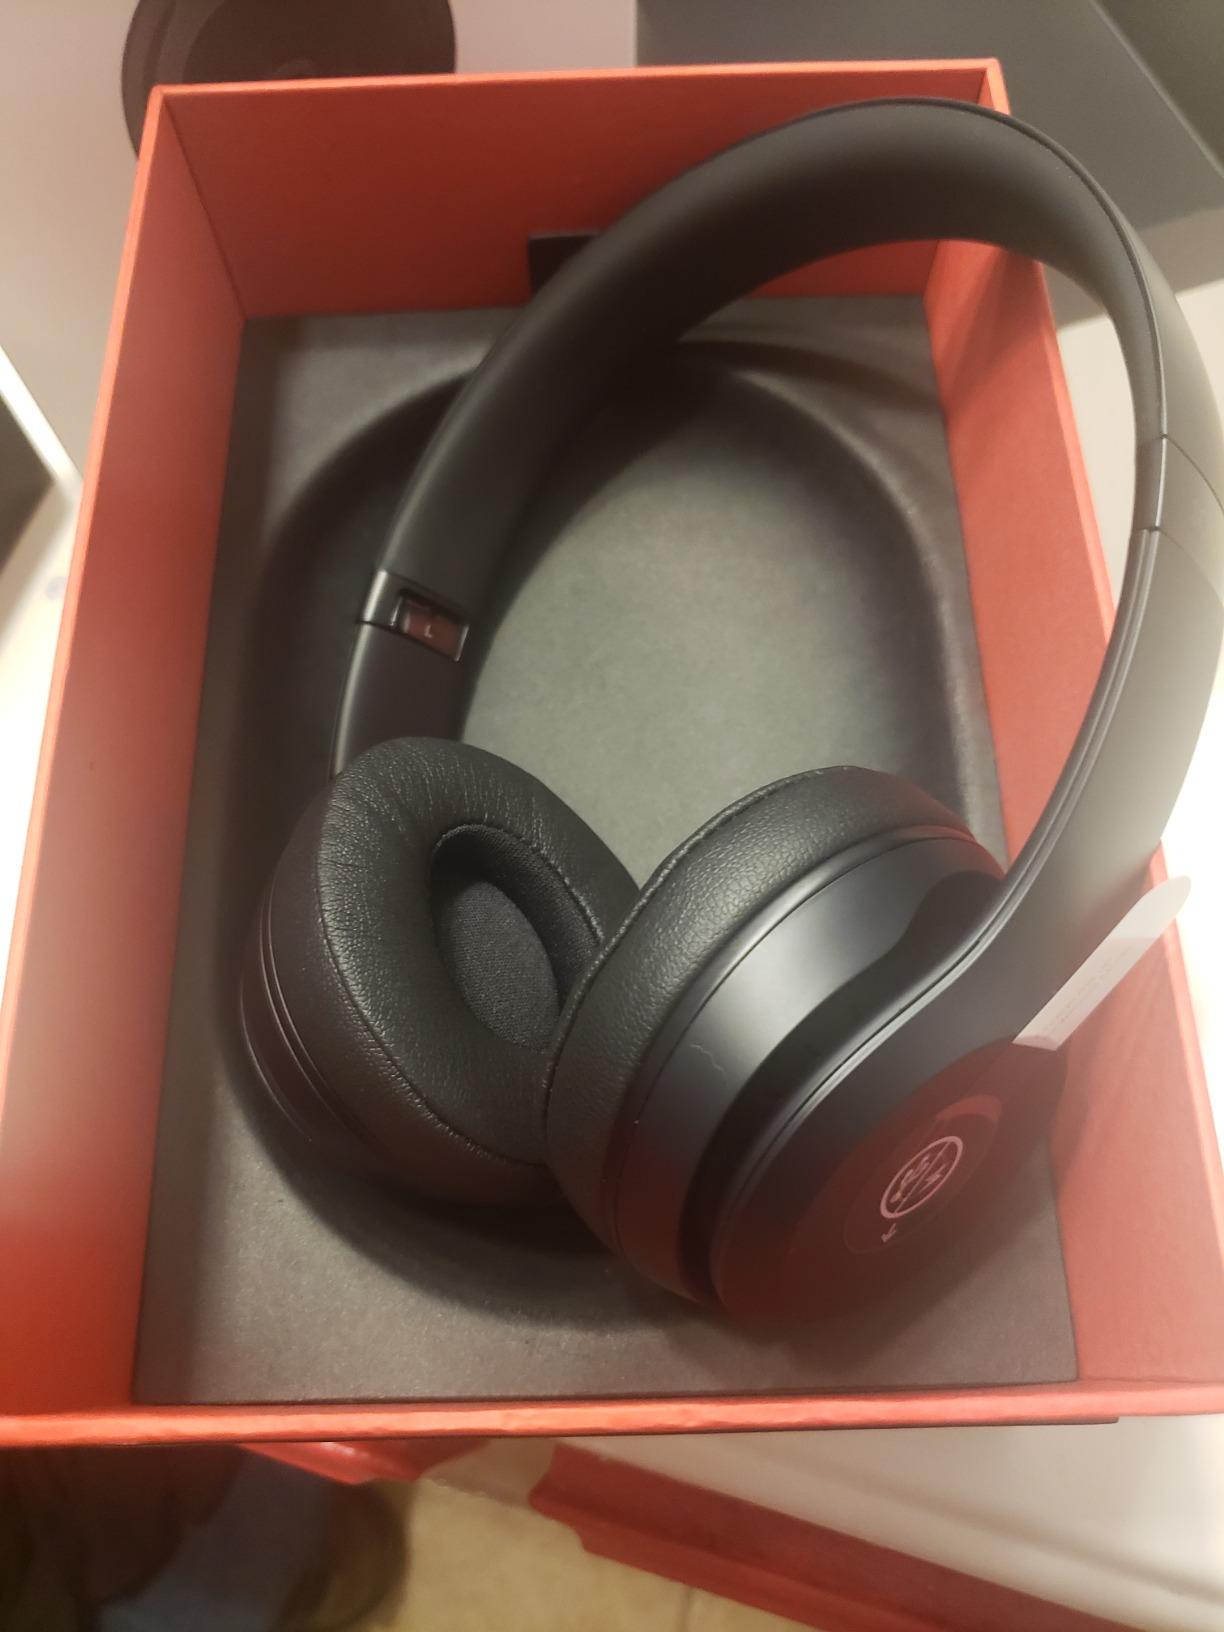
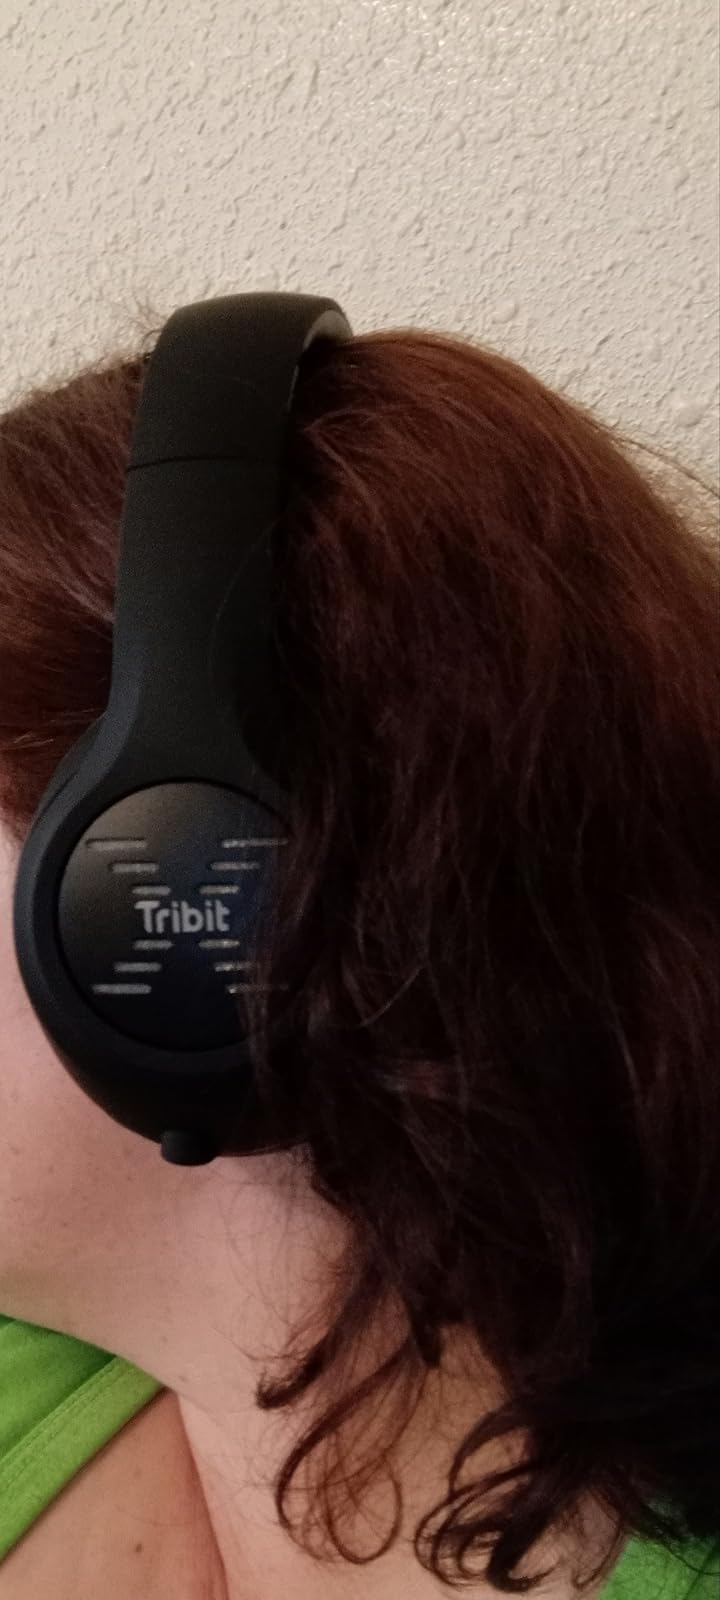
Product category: headphones
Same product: no